Vladimir Highway

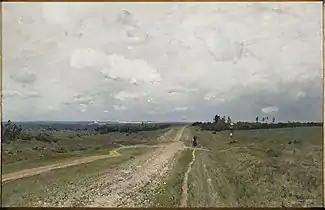
In Isaak Levitan's well-known "mood landscape", the "Vladimirka" takes on a symbolic meaning.

The Vladimir Highway (Russian: Влади́мирский тракт, "Vladimirskiy trakt"), familiarly known as the Vladimirka (Влади́мирка), was a road leading east from Moscow to Vladimir and Nizhny Novgorod. Its length was about 190 kilometers.